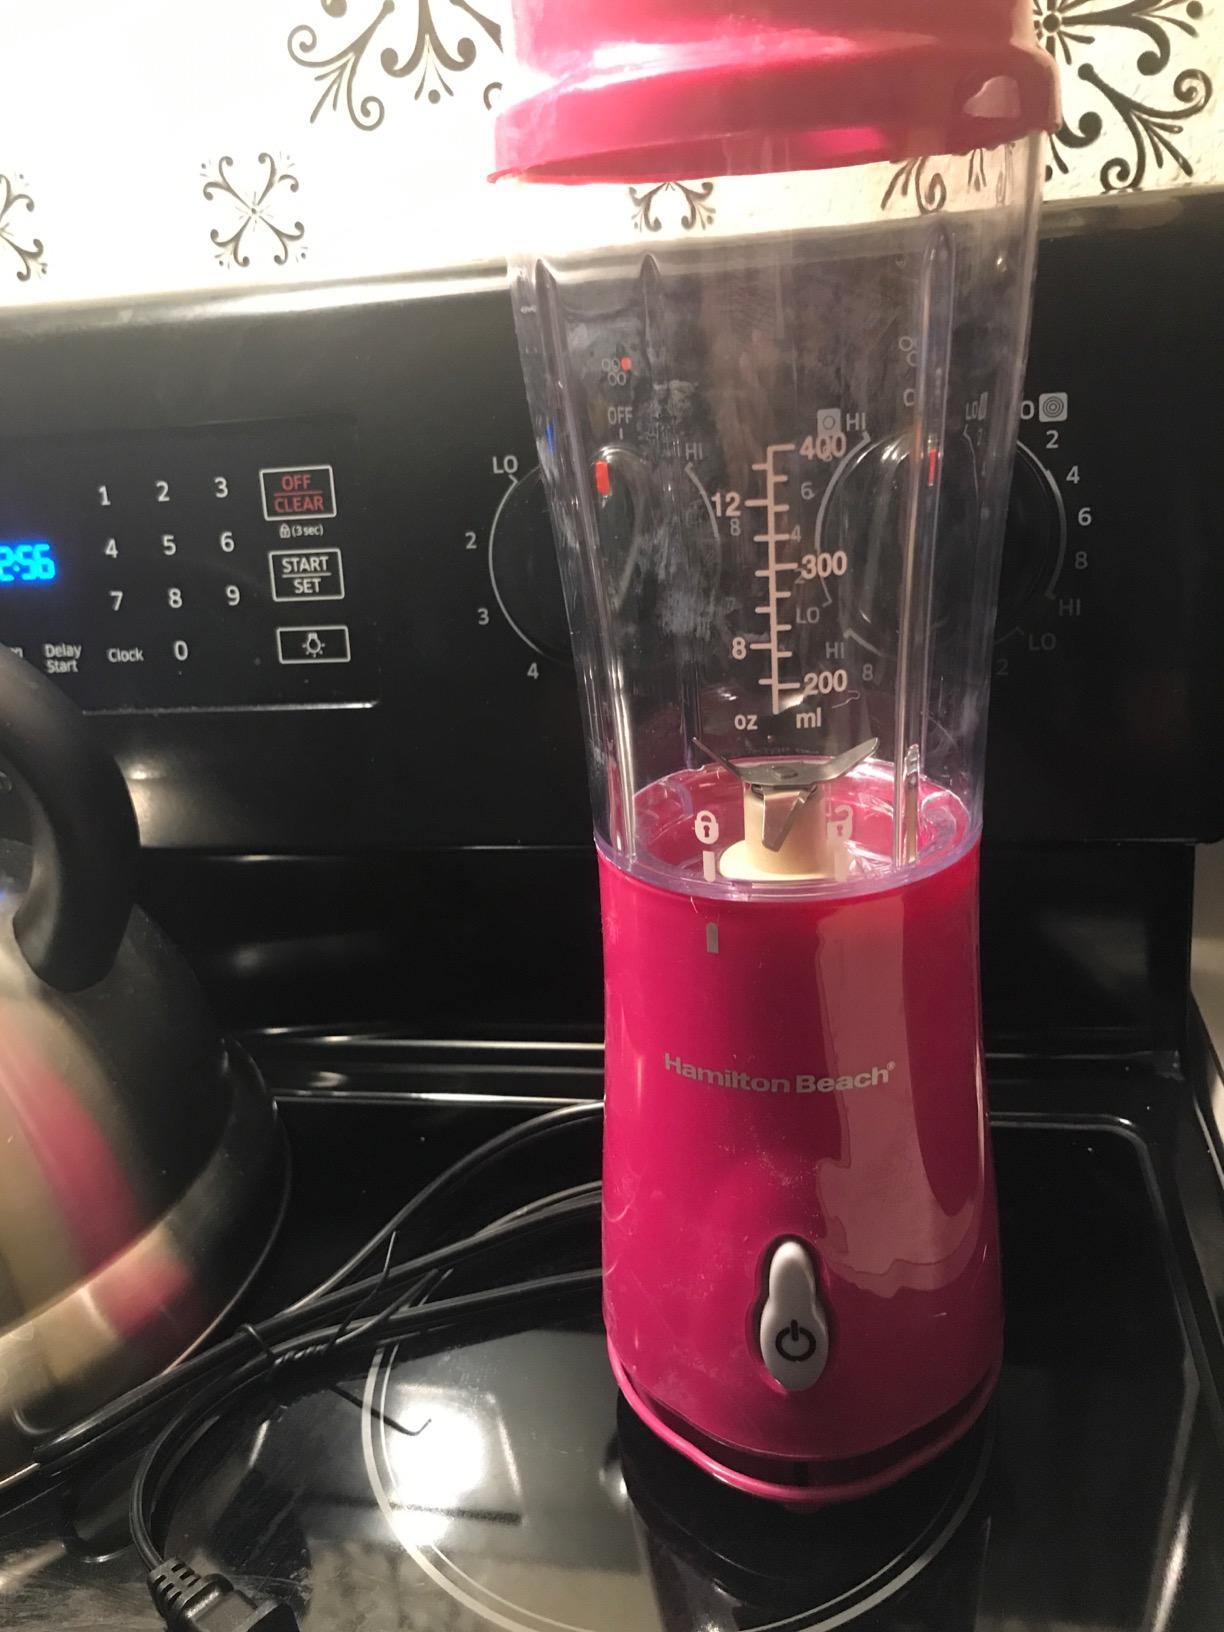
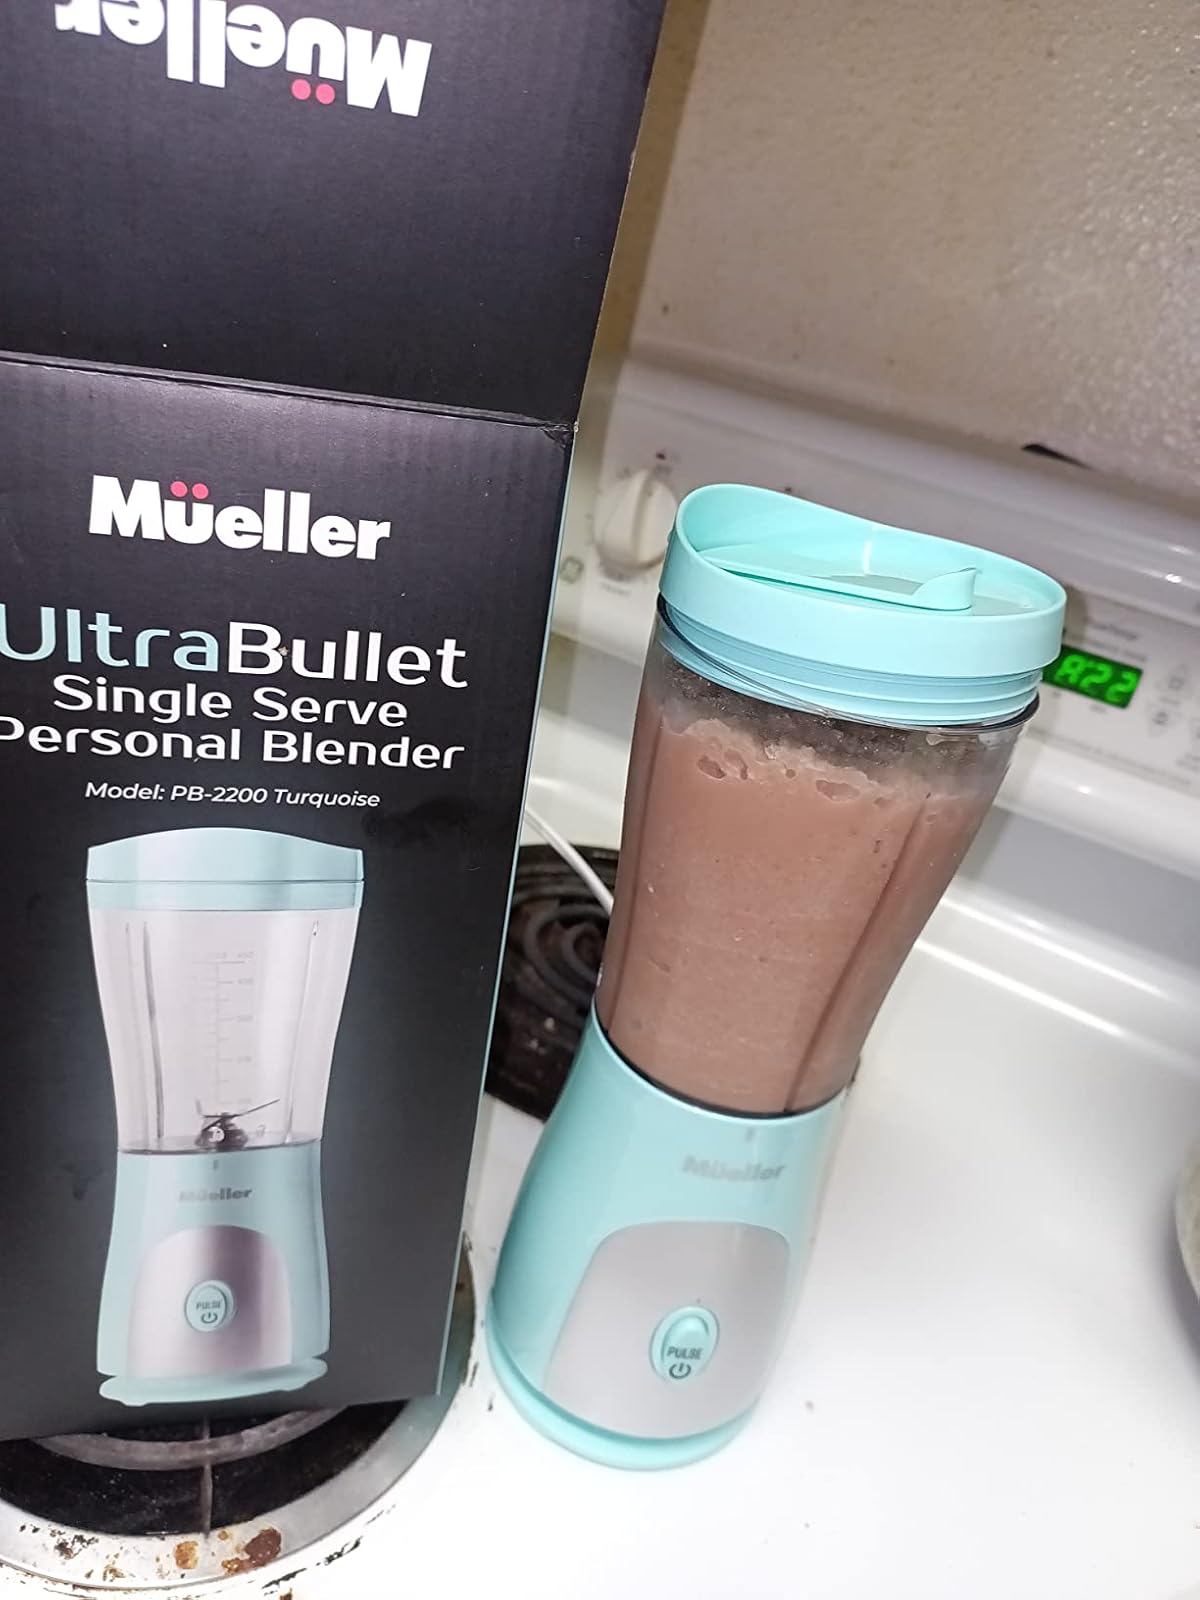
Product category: items_blender
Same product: no